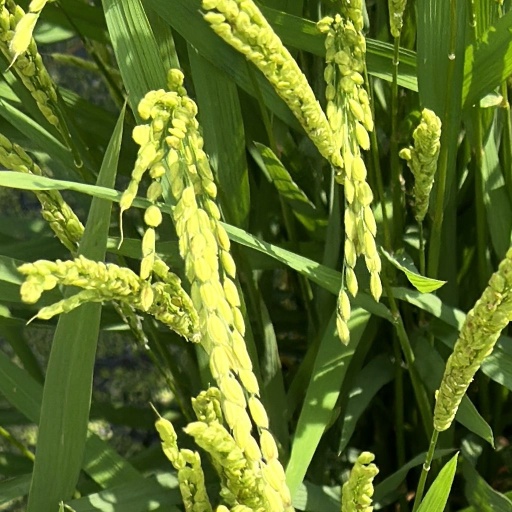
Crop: rice